Bobby Peel

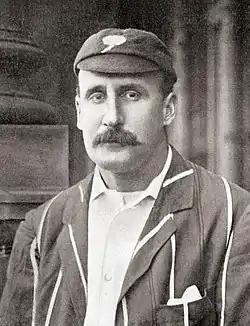

In 1897, Peel had played regularly until July with some success. He scored 115 against Leicestershire, and took eight for 53 against Kent. He then suffered an injury in a match against Lancashire that caused him to miss around a month of cricket. He returned to the Yorkshire team to play Middlesex at Sheffield on 16 August. In Middlesex's first innings, Peel took five for 71, but on the third day, he appeared on the field drunk. Later that day, the Yorkshire committee met and resolved to suspend Peel for the remainder of the season for "presenting himself on the field in a state of intoxication". According to Anthony Woodhouse, in his history of Yorkshire County Cricket Club, this was not Peel's first such offence. Contemporary accounts give no indication of trouble on the field involving Peel, but the influential Lord Hawke may have encouraged the press to remain silent. The decision to suspend Peel was made public on 19 August, the following day.